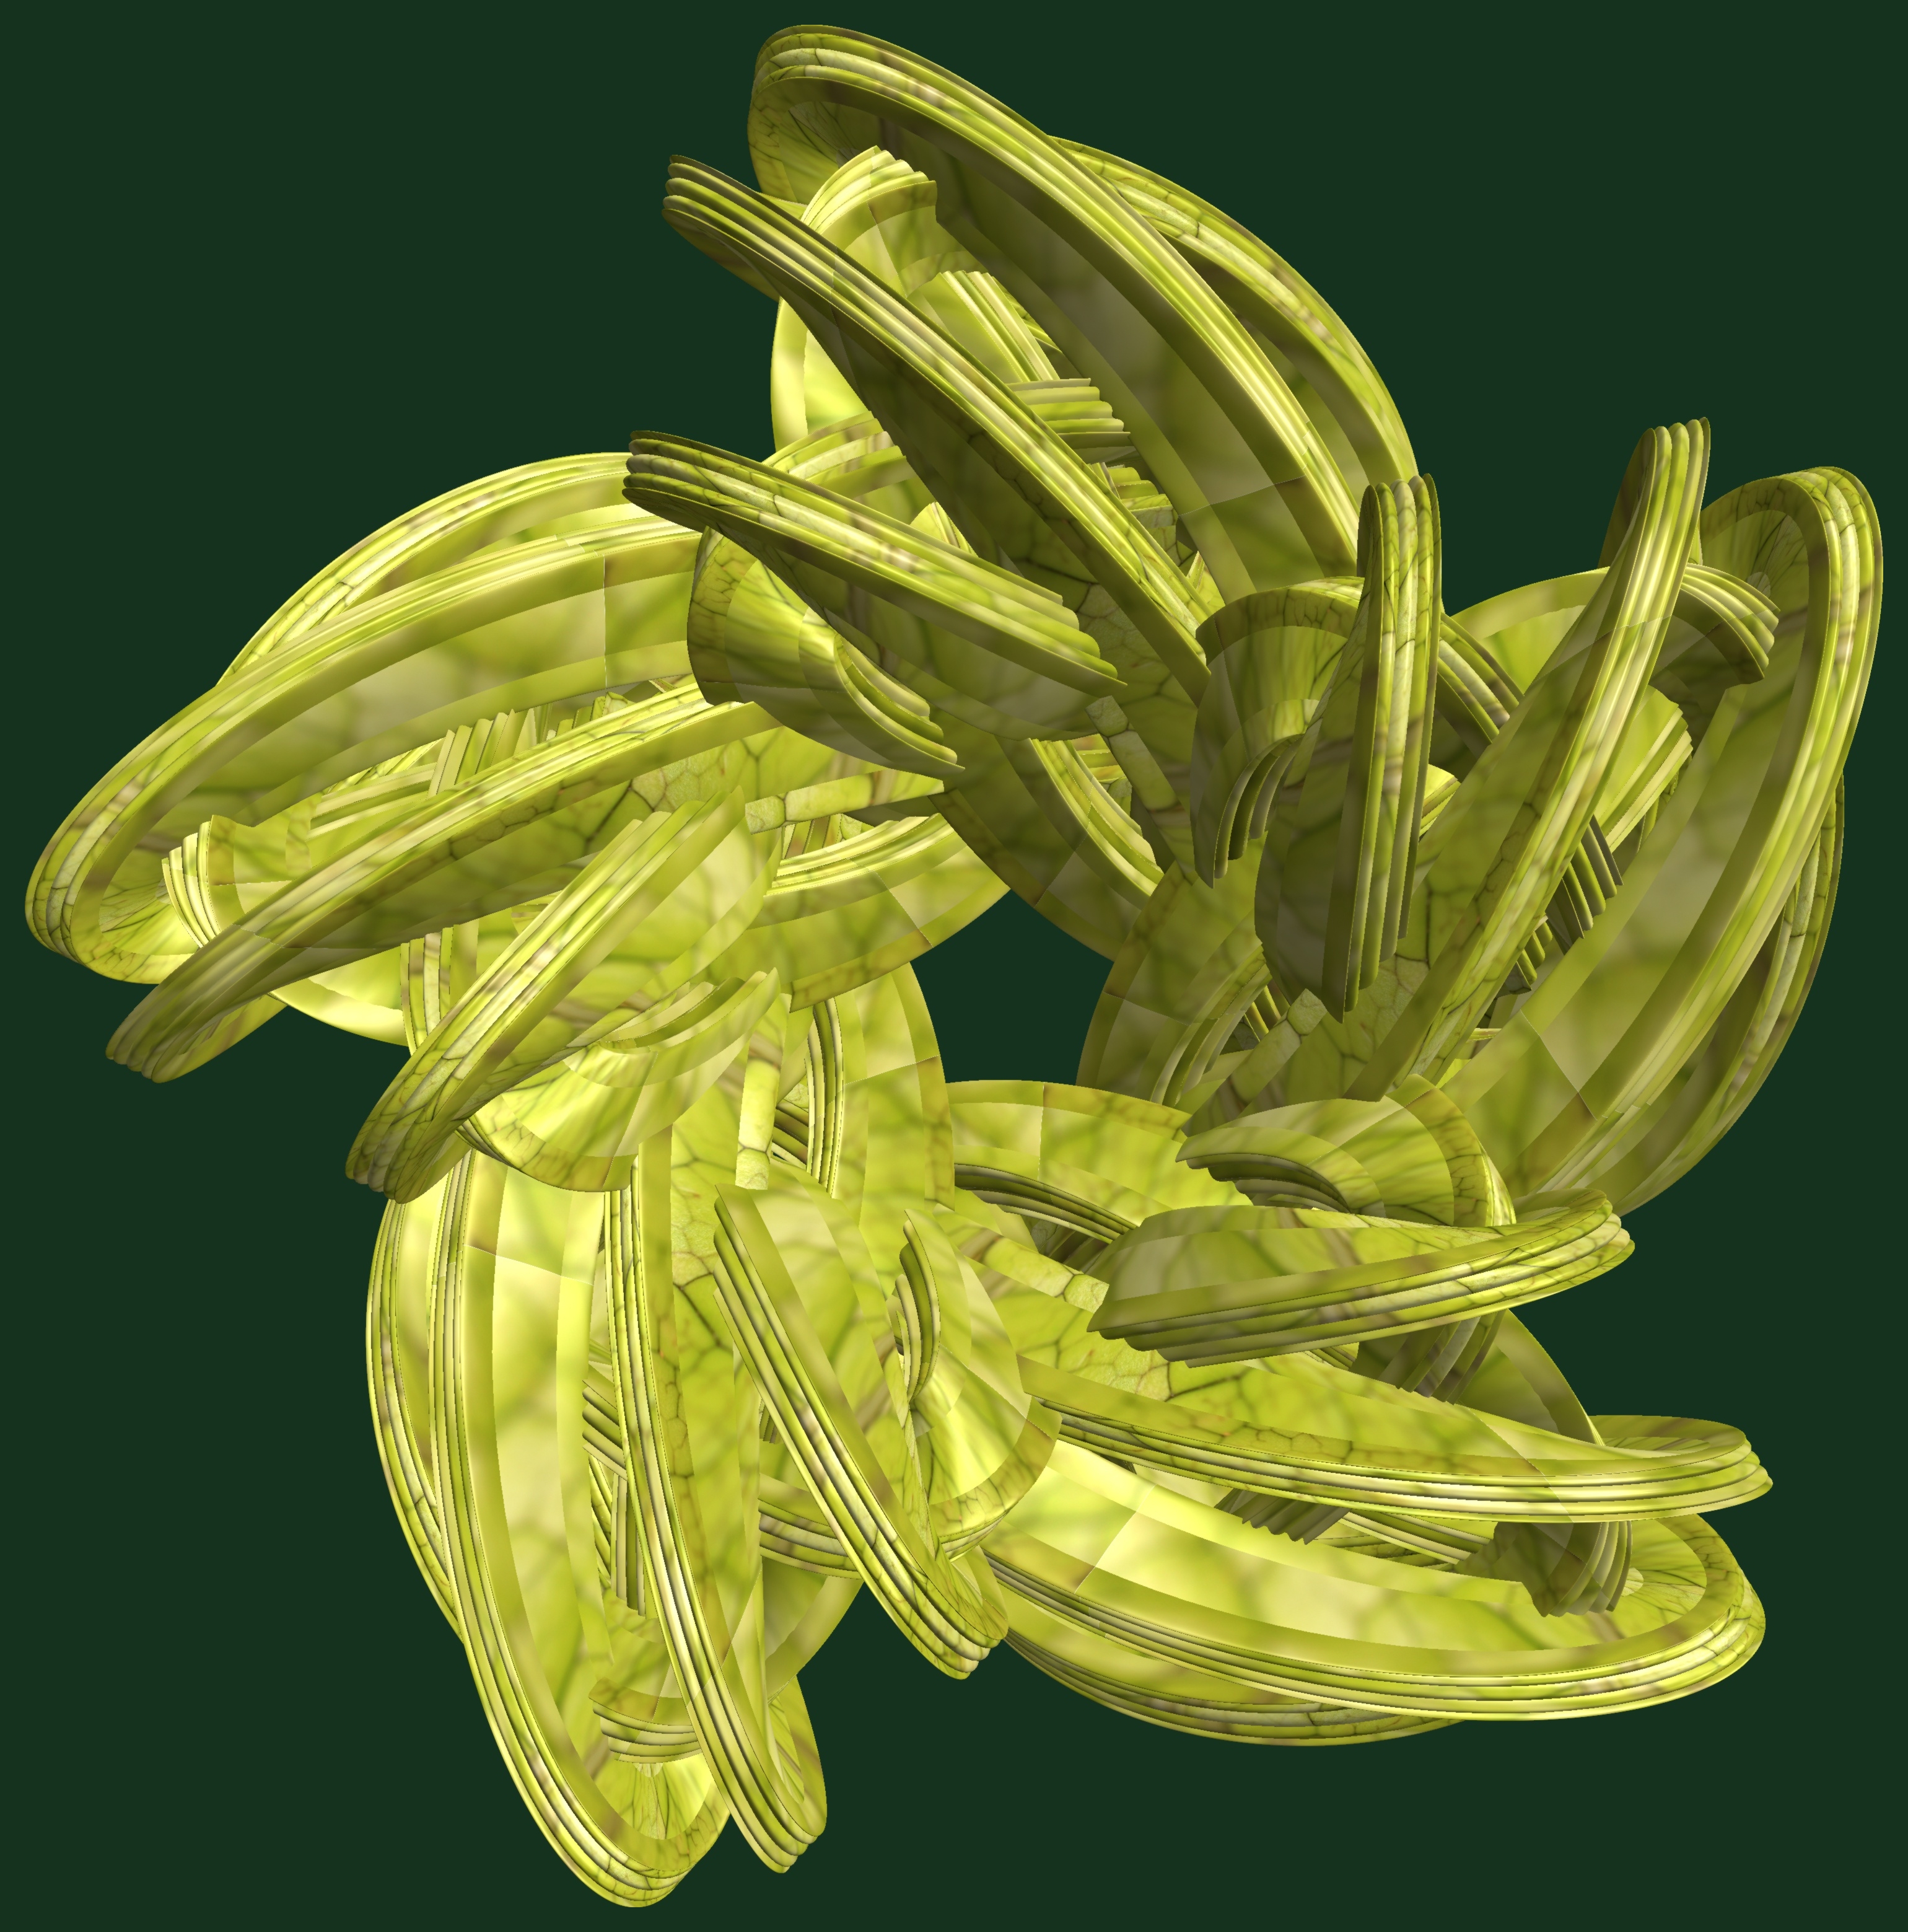
structure, plant, fruit, texture, leaf, flower, pattern, food, green, herb, produce, vegetable, yellow, design, symmetry, 3d, graphic, knot, torus, mathematica, cg, parametricplot3d, code, program, algorithm, abstruct, mapping, flowering plant, land plant